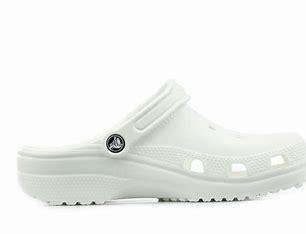
Brand: Crocs
Model: 100